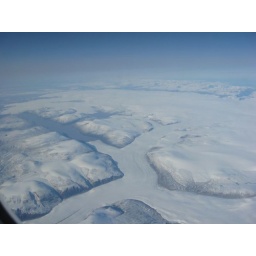
Ice glaciers in Greenland viewed out of the window of my plane as I flew back from England.